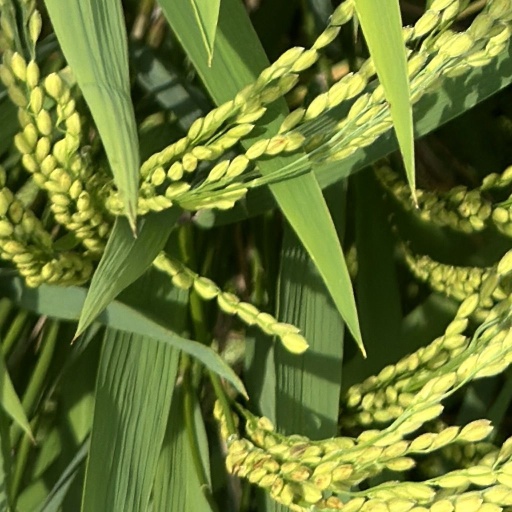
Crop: rice